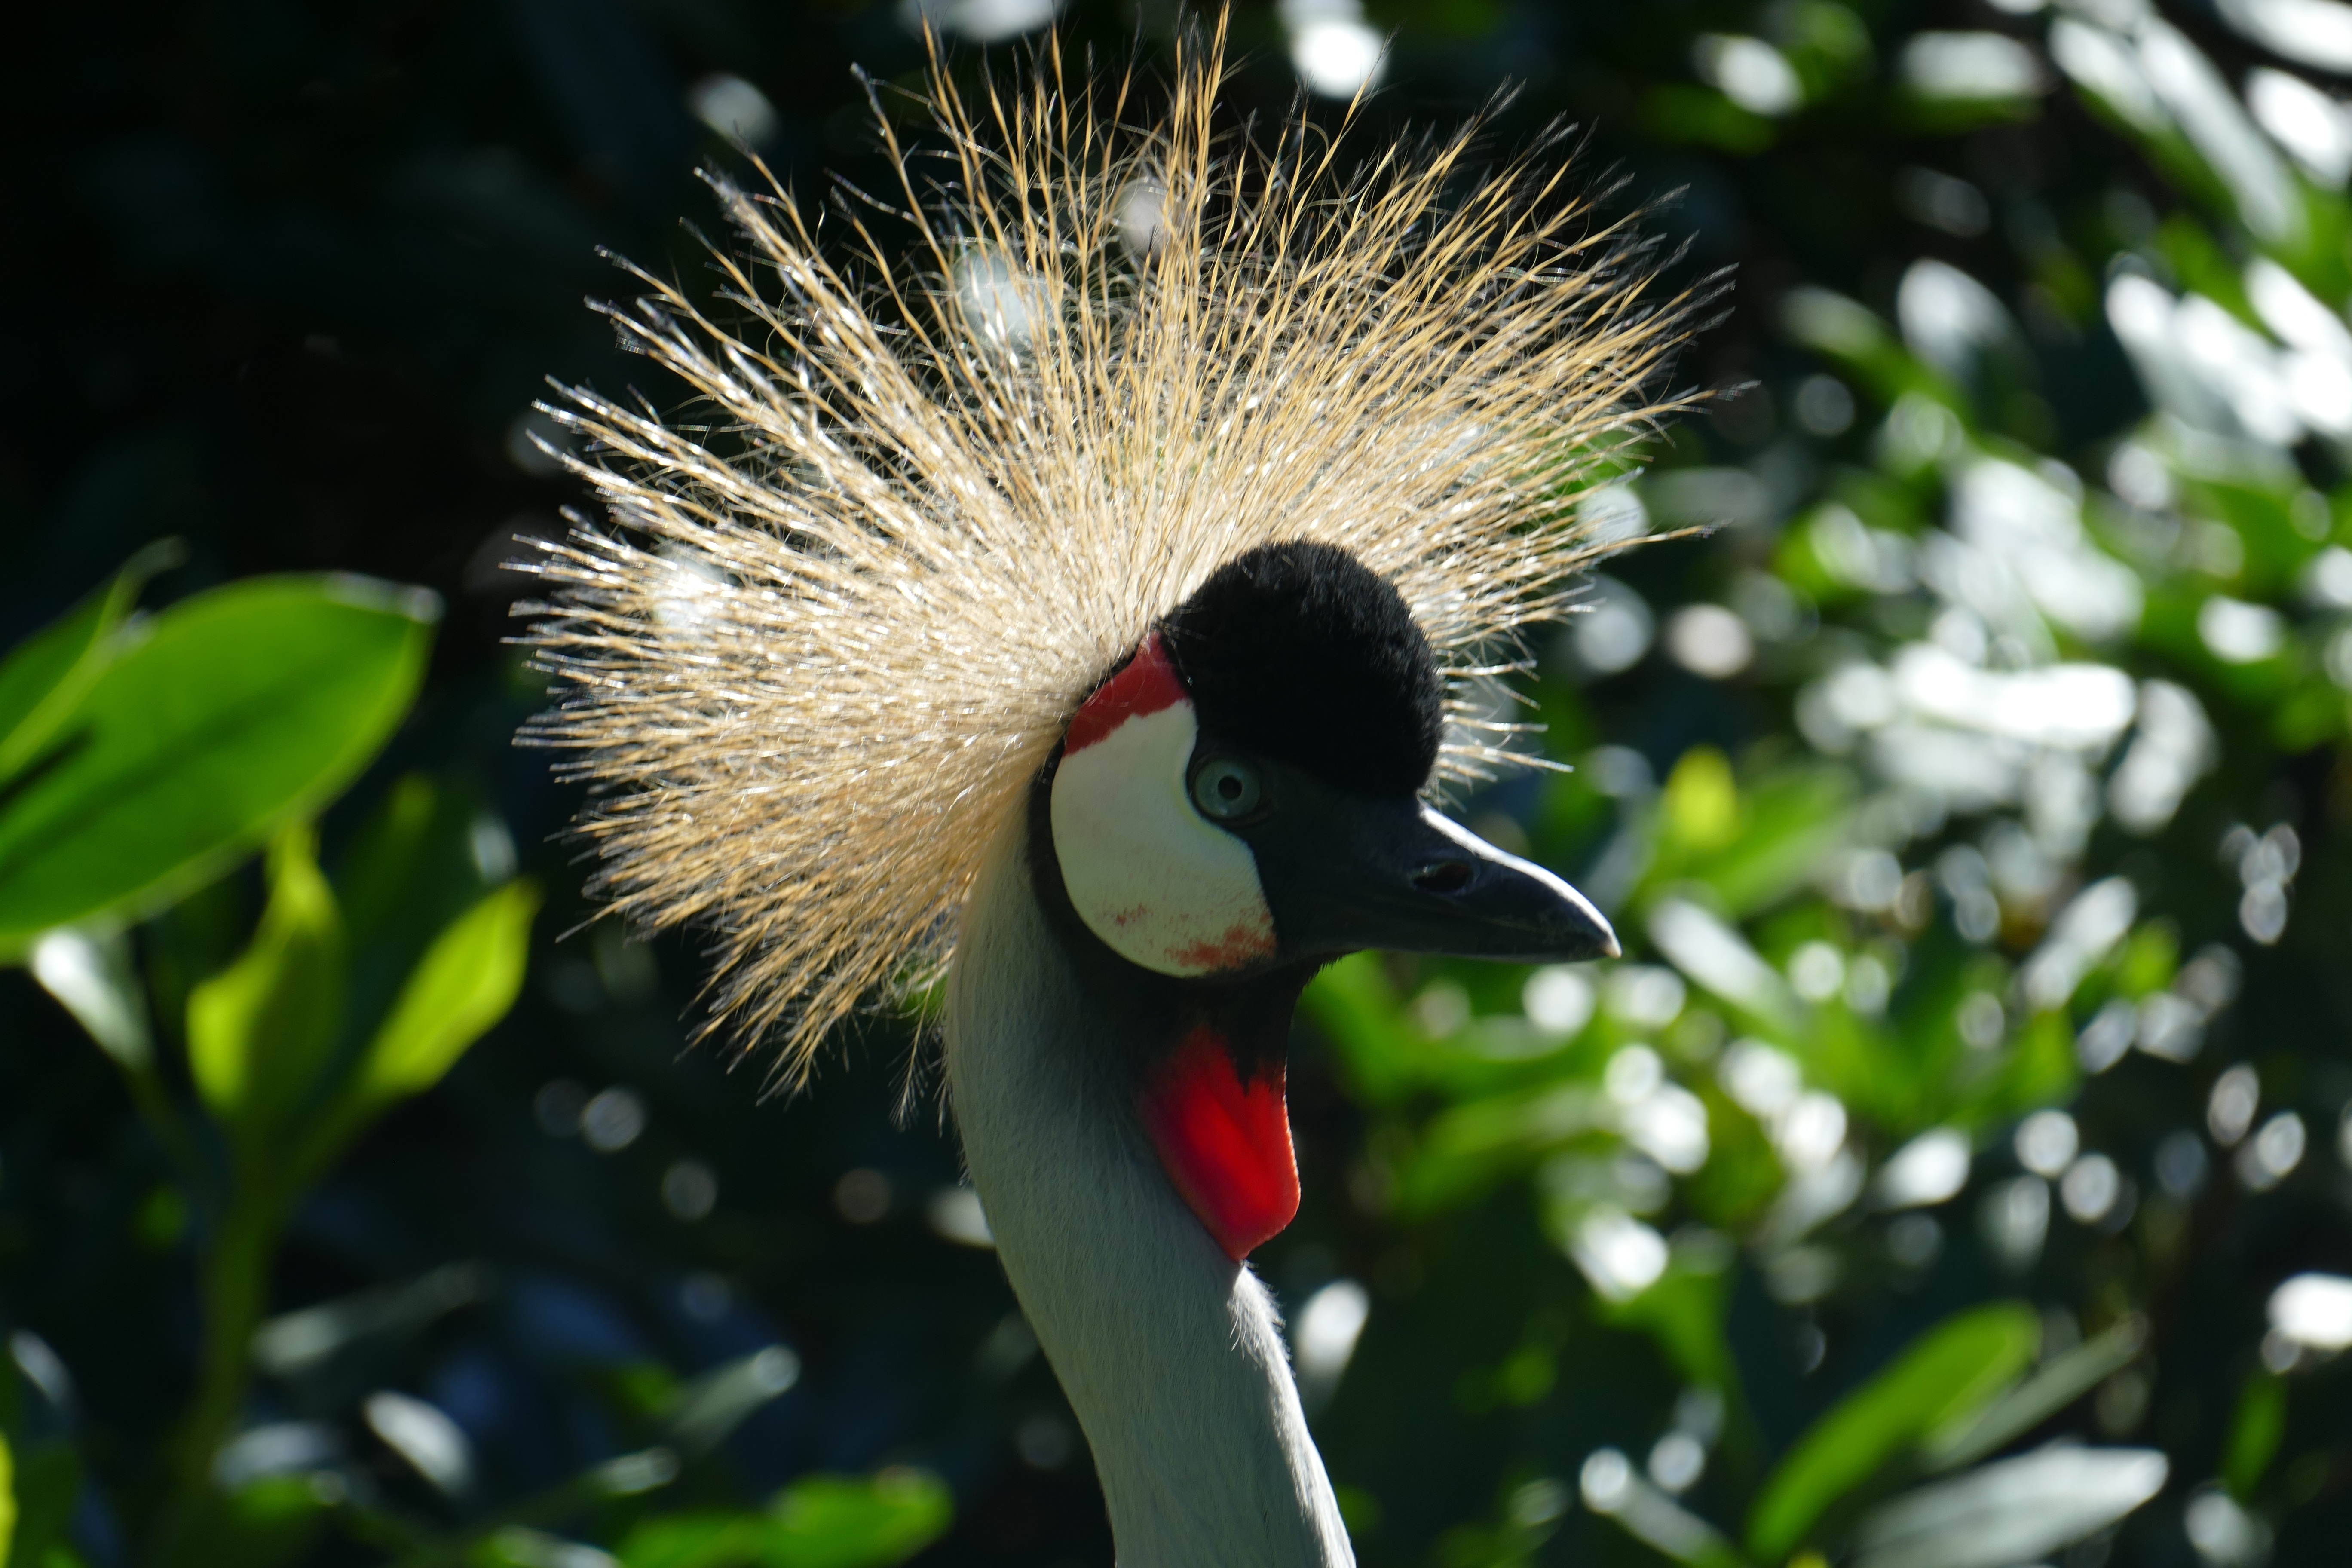
bird, flower, wildlife, beak, macro, park, fauna, close up, head, vertebrate, eastern, walsrode, headdress, bird park, bird park walsrode, gracile, echidna